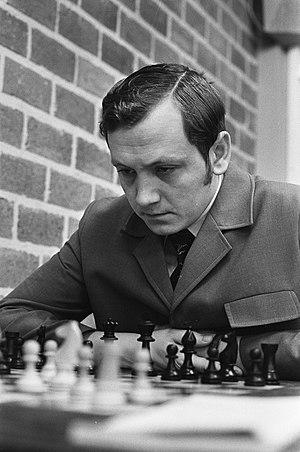
Iouri Sergueïevitch Balachov est un grand maître russe du jeu d'échecs.